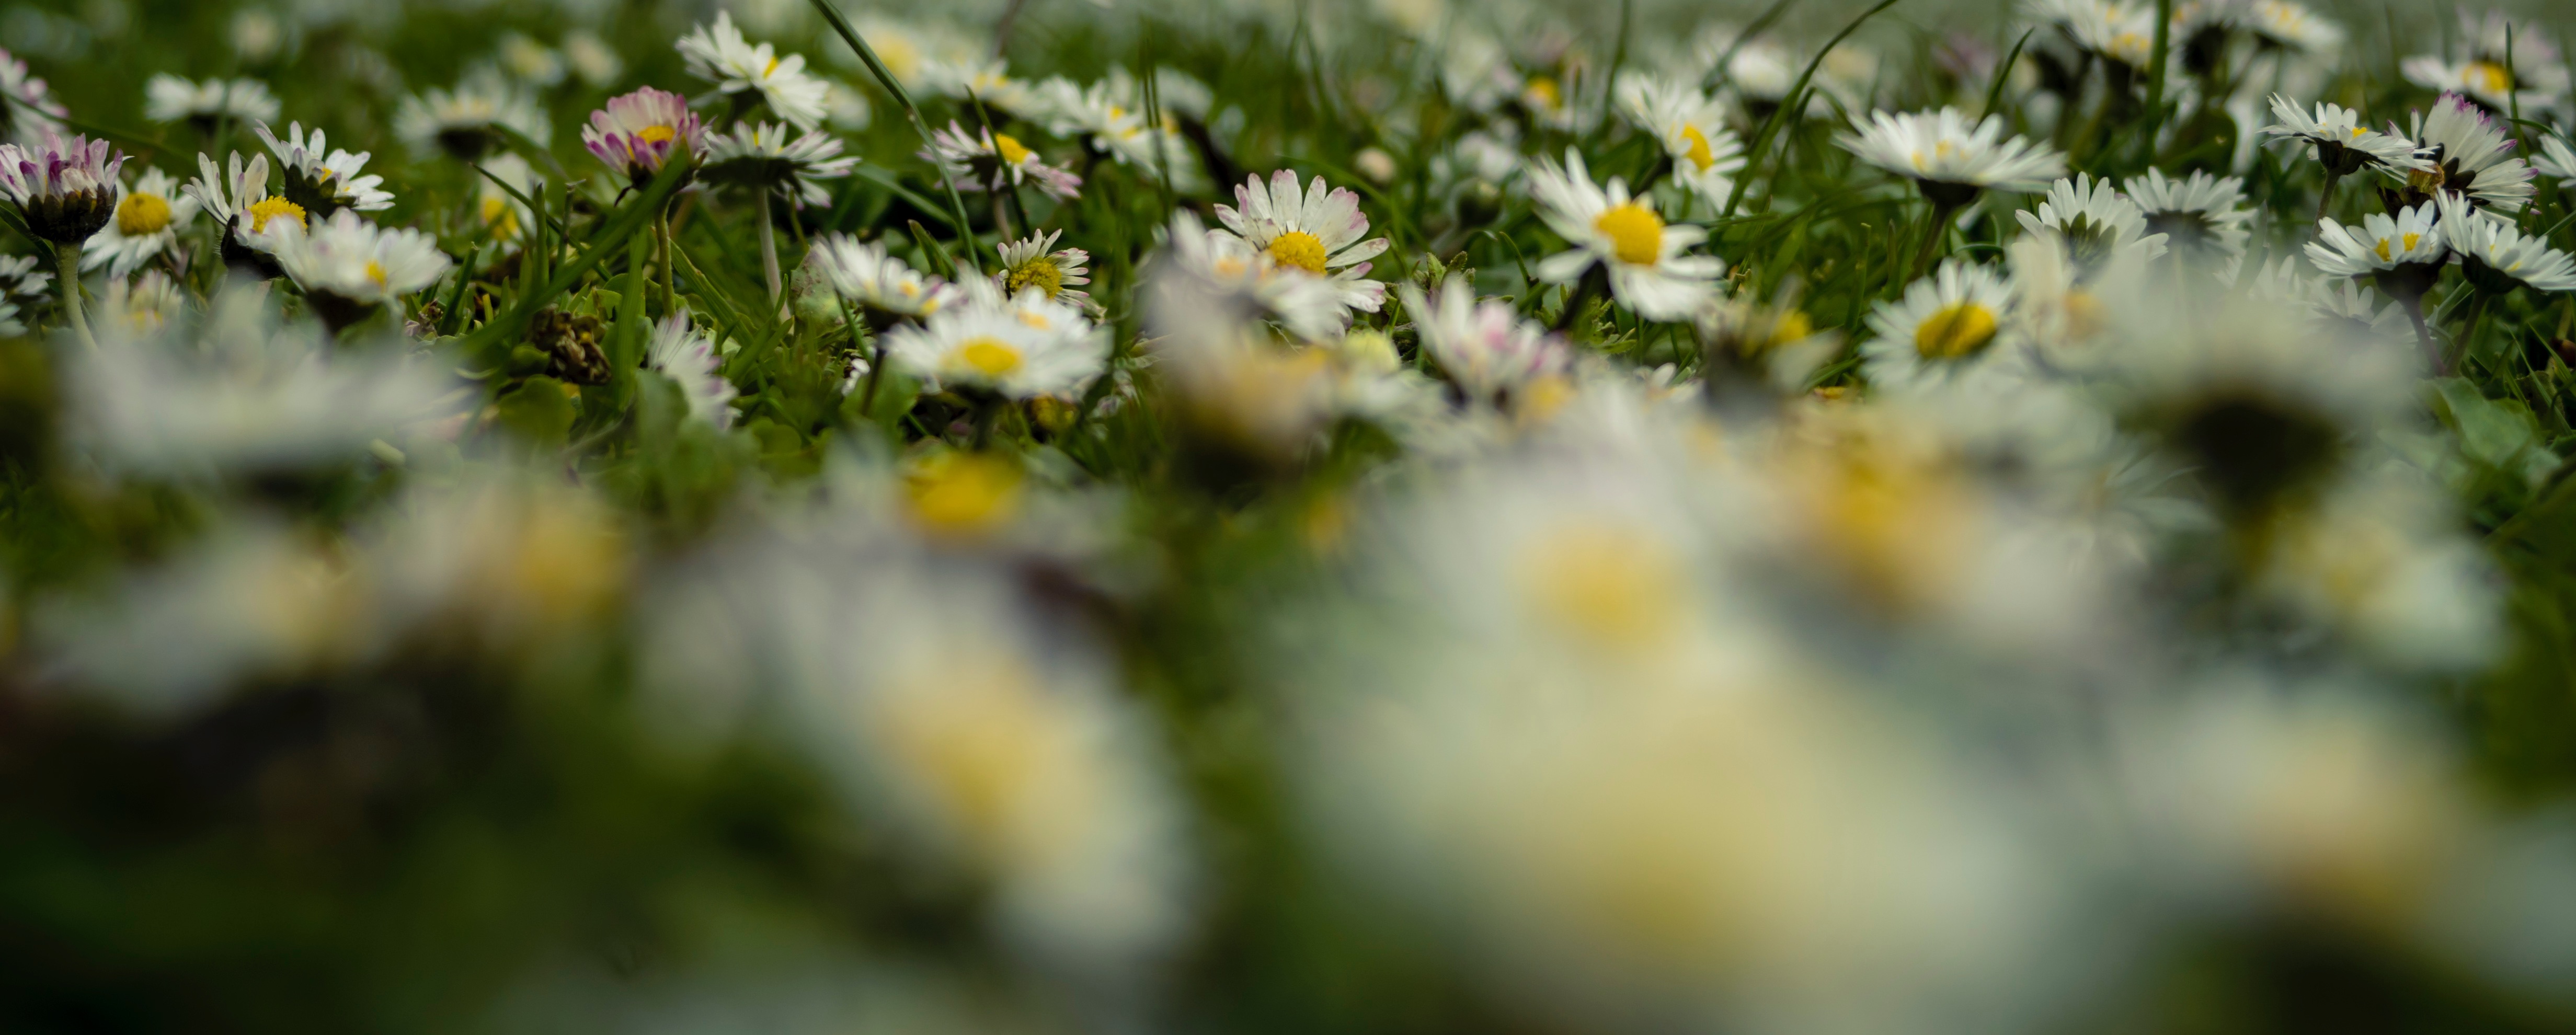
nature, flower, flora, green, plant, grass, yellow, meadow, daisy, botany, field, sunlight, close up, land plant, blossom, macro photography, leaf, daisy family, wildflower, lawn, grass family, flowering plant, autumn, oxeye daisy